Bionicle: Matoran Adventures

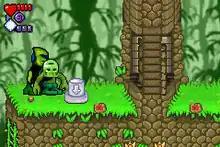
Switching between the smaller Matoran character and the larger Turaga character is required to progress in the game.

"Matoran Adventures" is set on the fictional island of Mata Nui, a "tropical paradise" with six elementally-themed regions. Each region (the aquatic region of Ga-Wahi, the jungle region of Le-Wahi, the icy and mountainous region of Ko-Wahi, the subterranean region of Onu-Wahi, the desert region of Po-Wahi, and the volcanic region of Ta-Wahi) makes up one of the game's six levels. The game follows a Matoran as they attempt to repel the invasion of the insect-like Bohrok swarm. In the official Bionicle story, the Bohrok are instead defeated by the Toa.